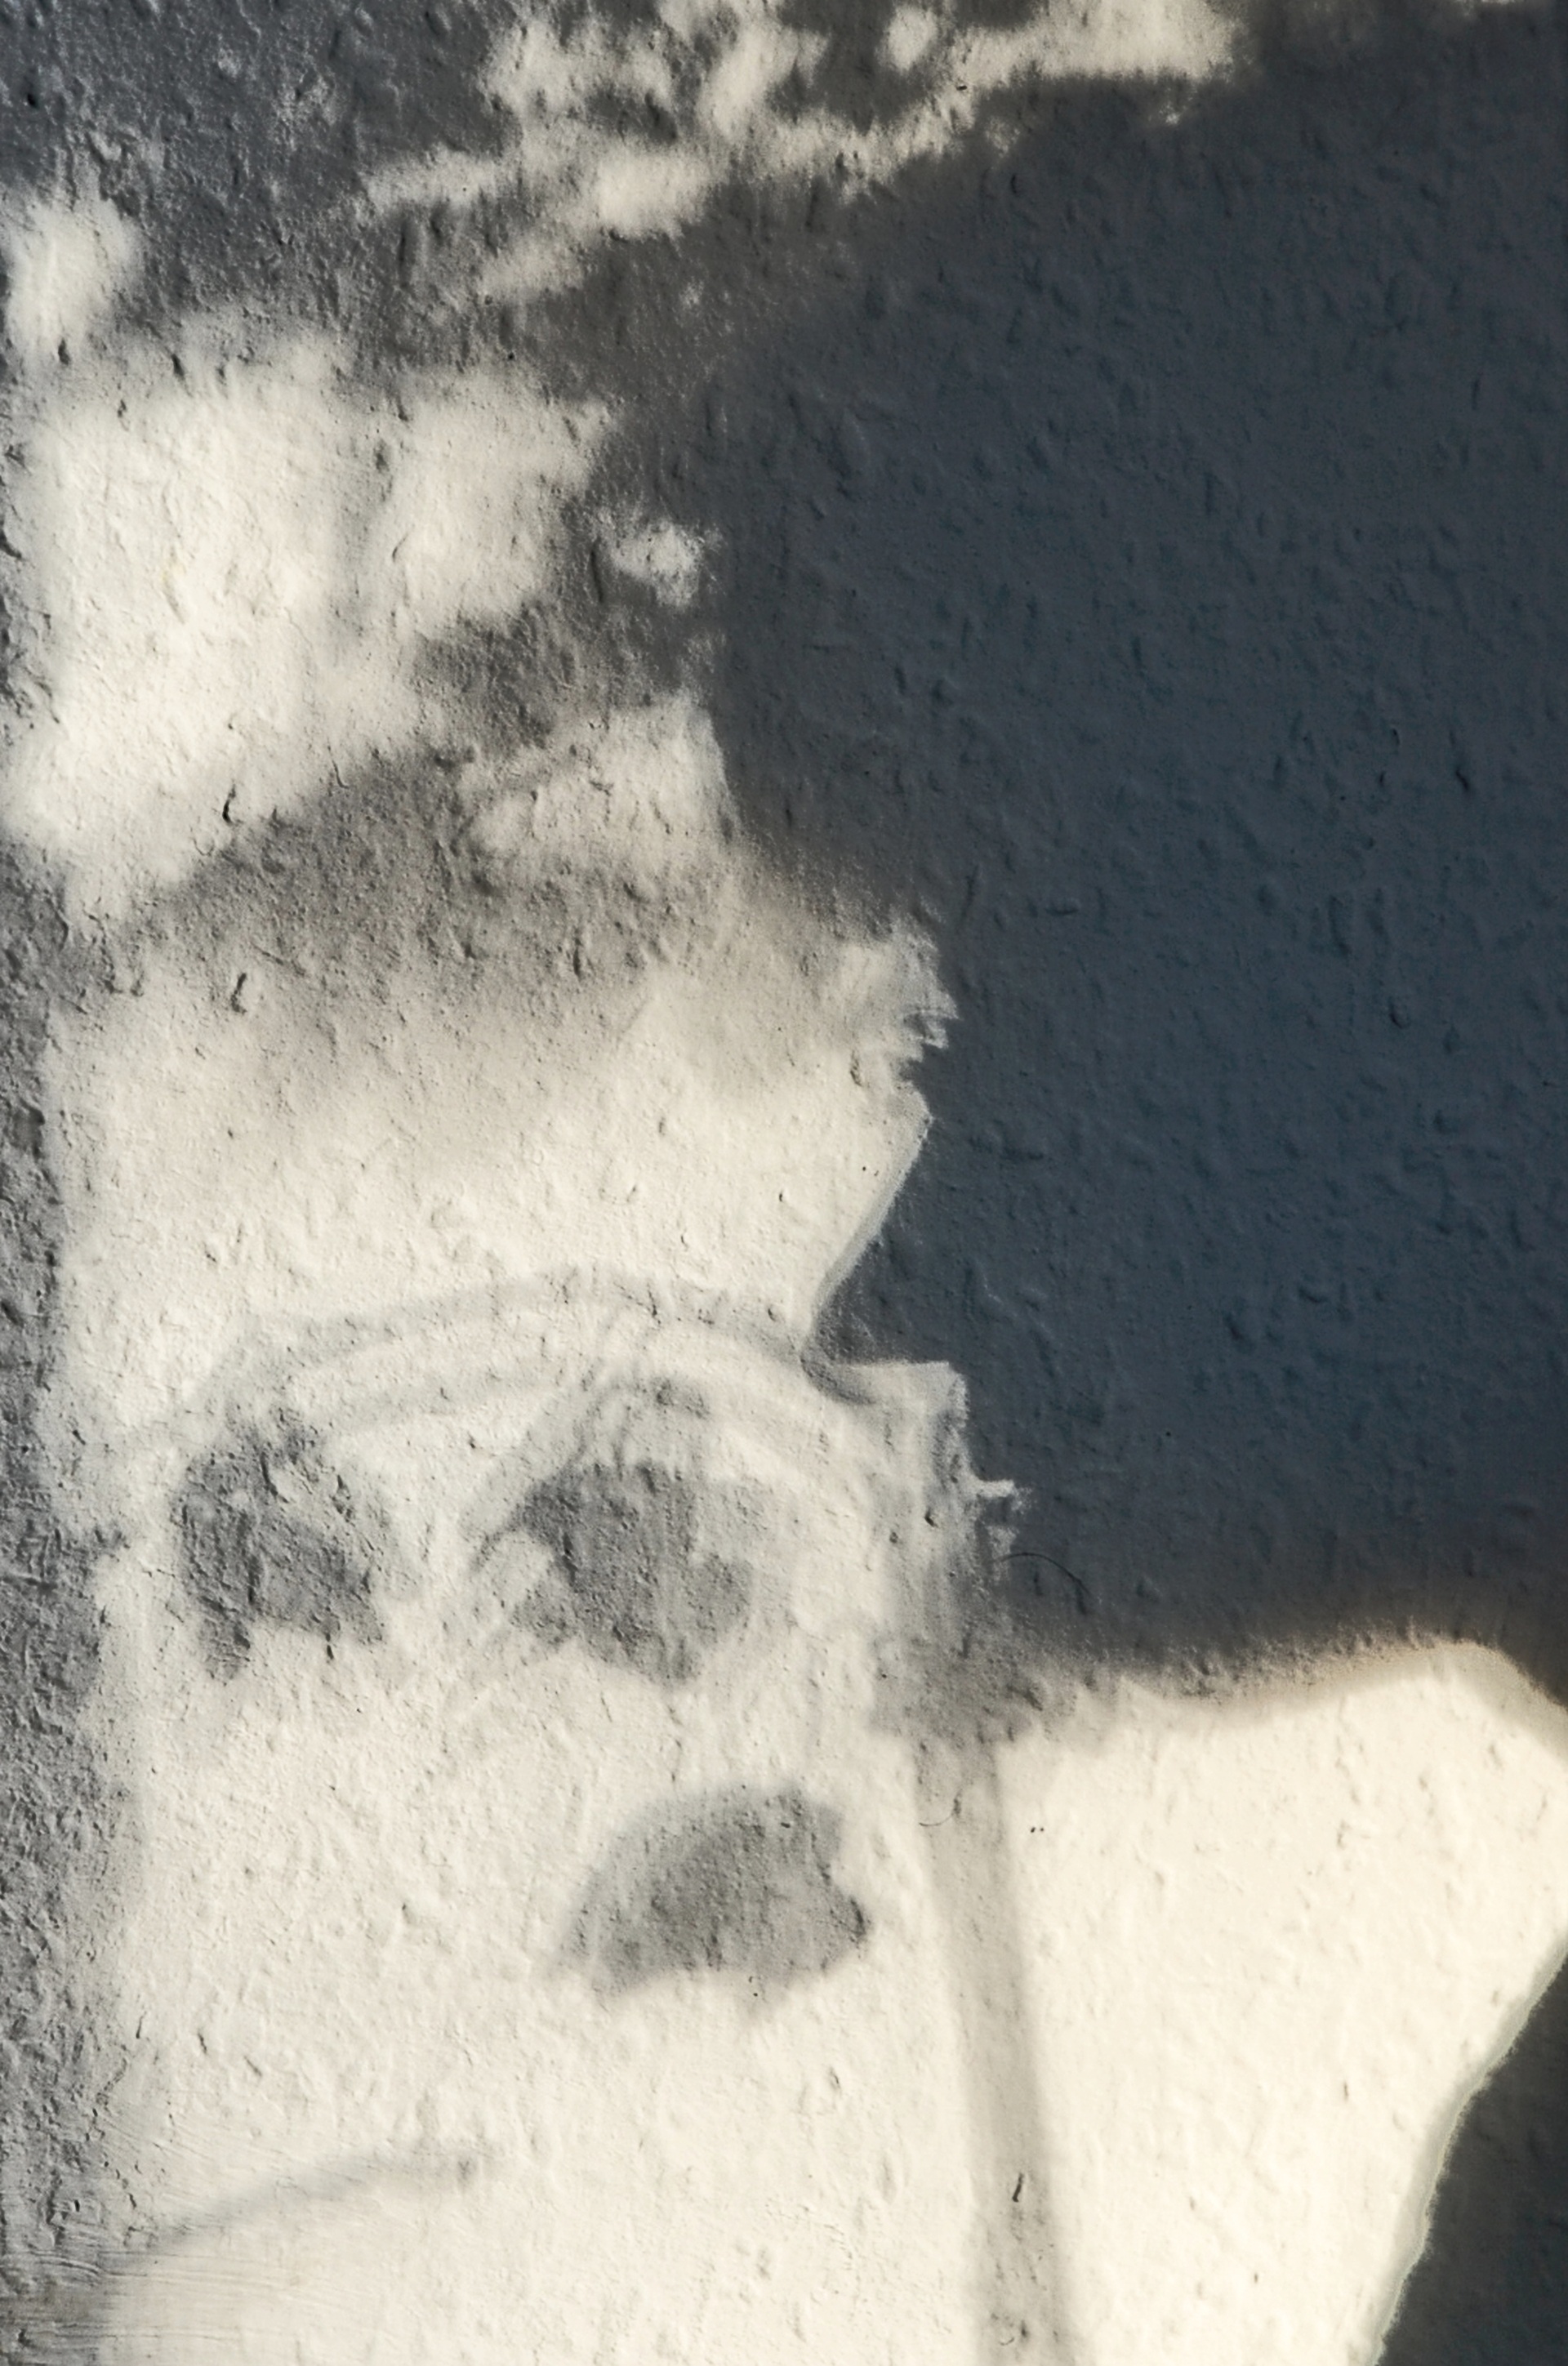
sand, silhouette, snow, light, woman, white, texture, wall, shadow, black, material, drawing, freezing, atmospheric, plaster, shadow play